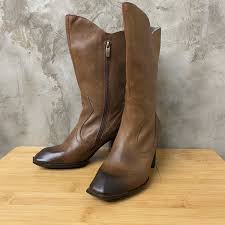
Waste category: shoes